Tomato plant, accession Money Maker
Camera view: bottom (45 deg); turntable rotation: 270 degrees
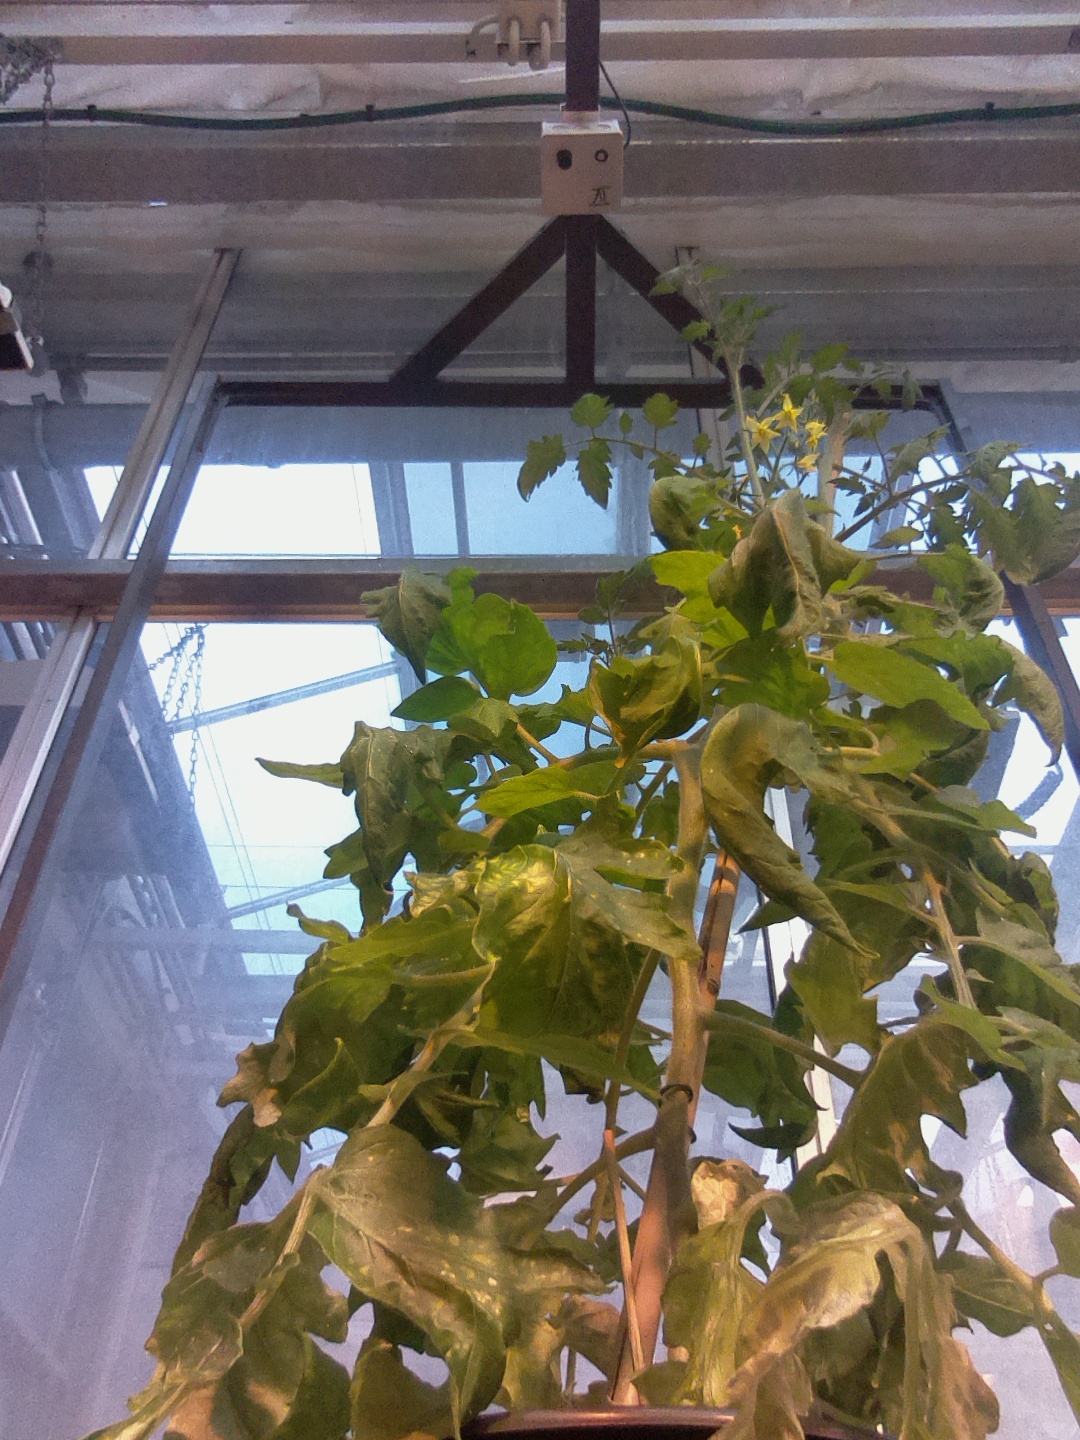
BBCH growth stage 72: 20%-30% of final fruit size